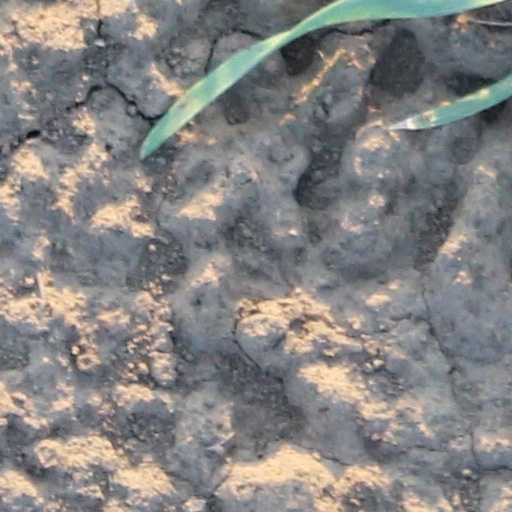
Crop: wheat